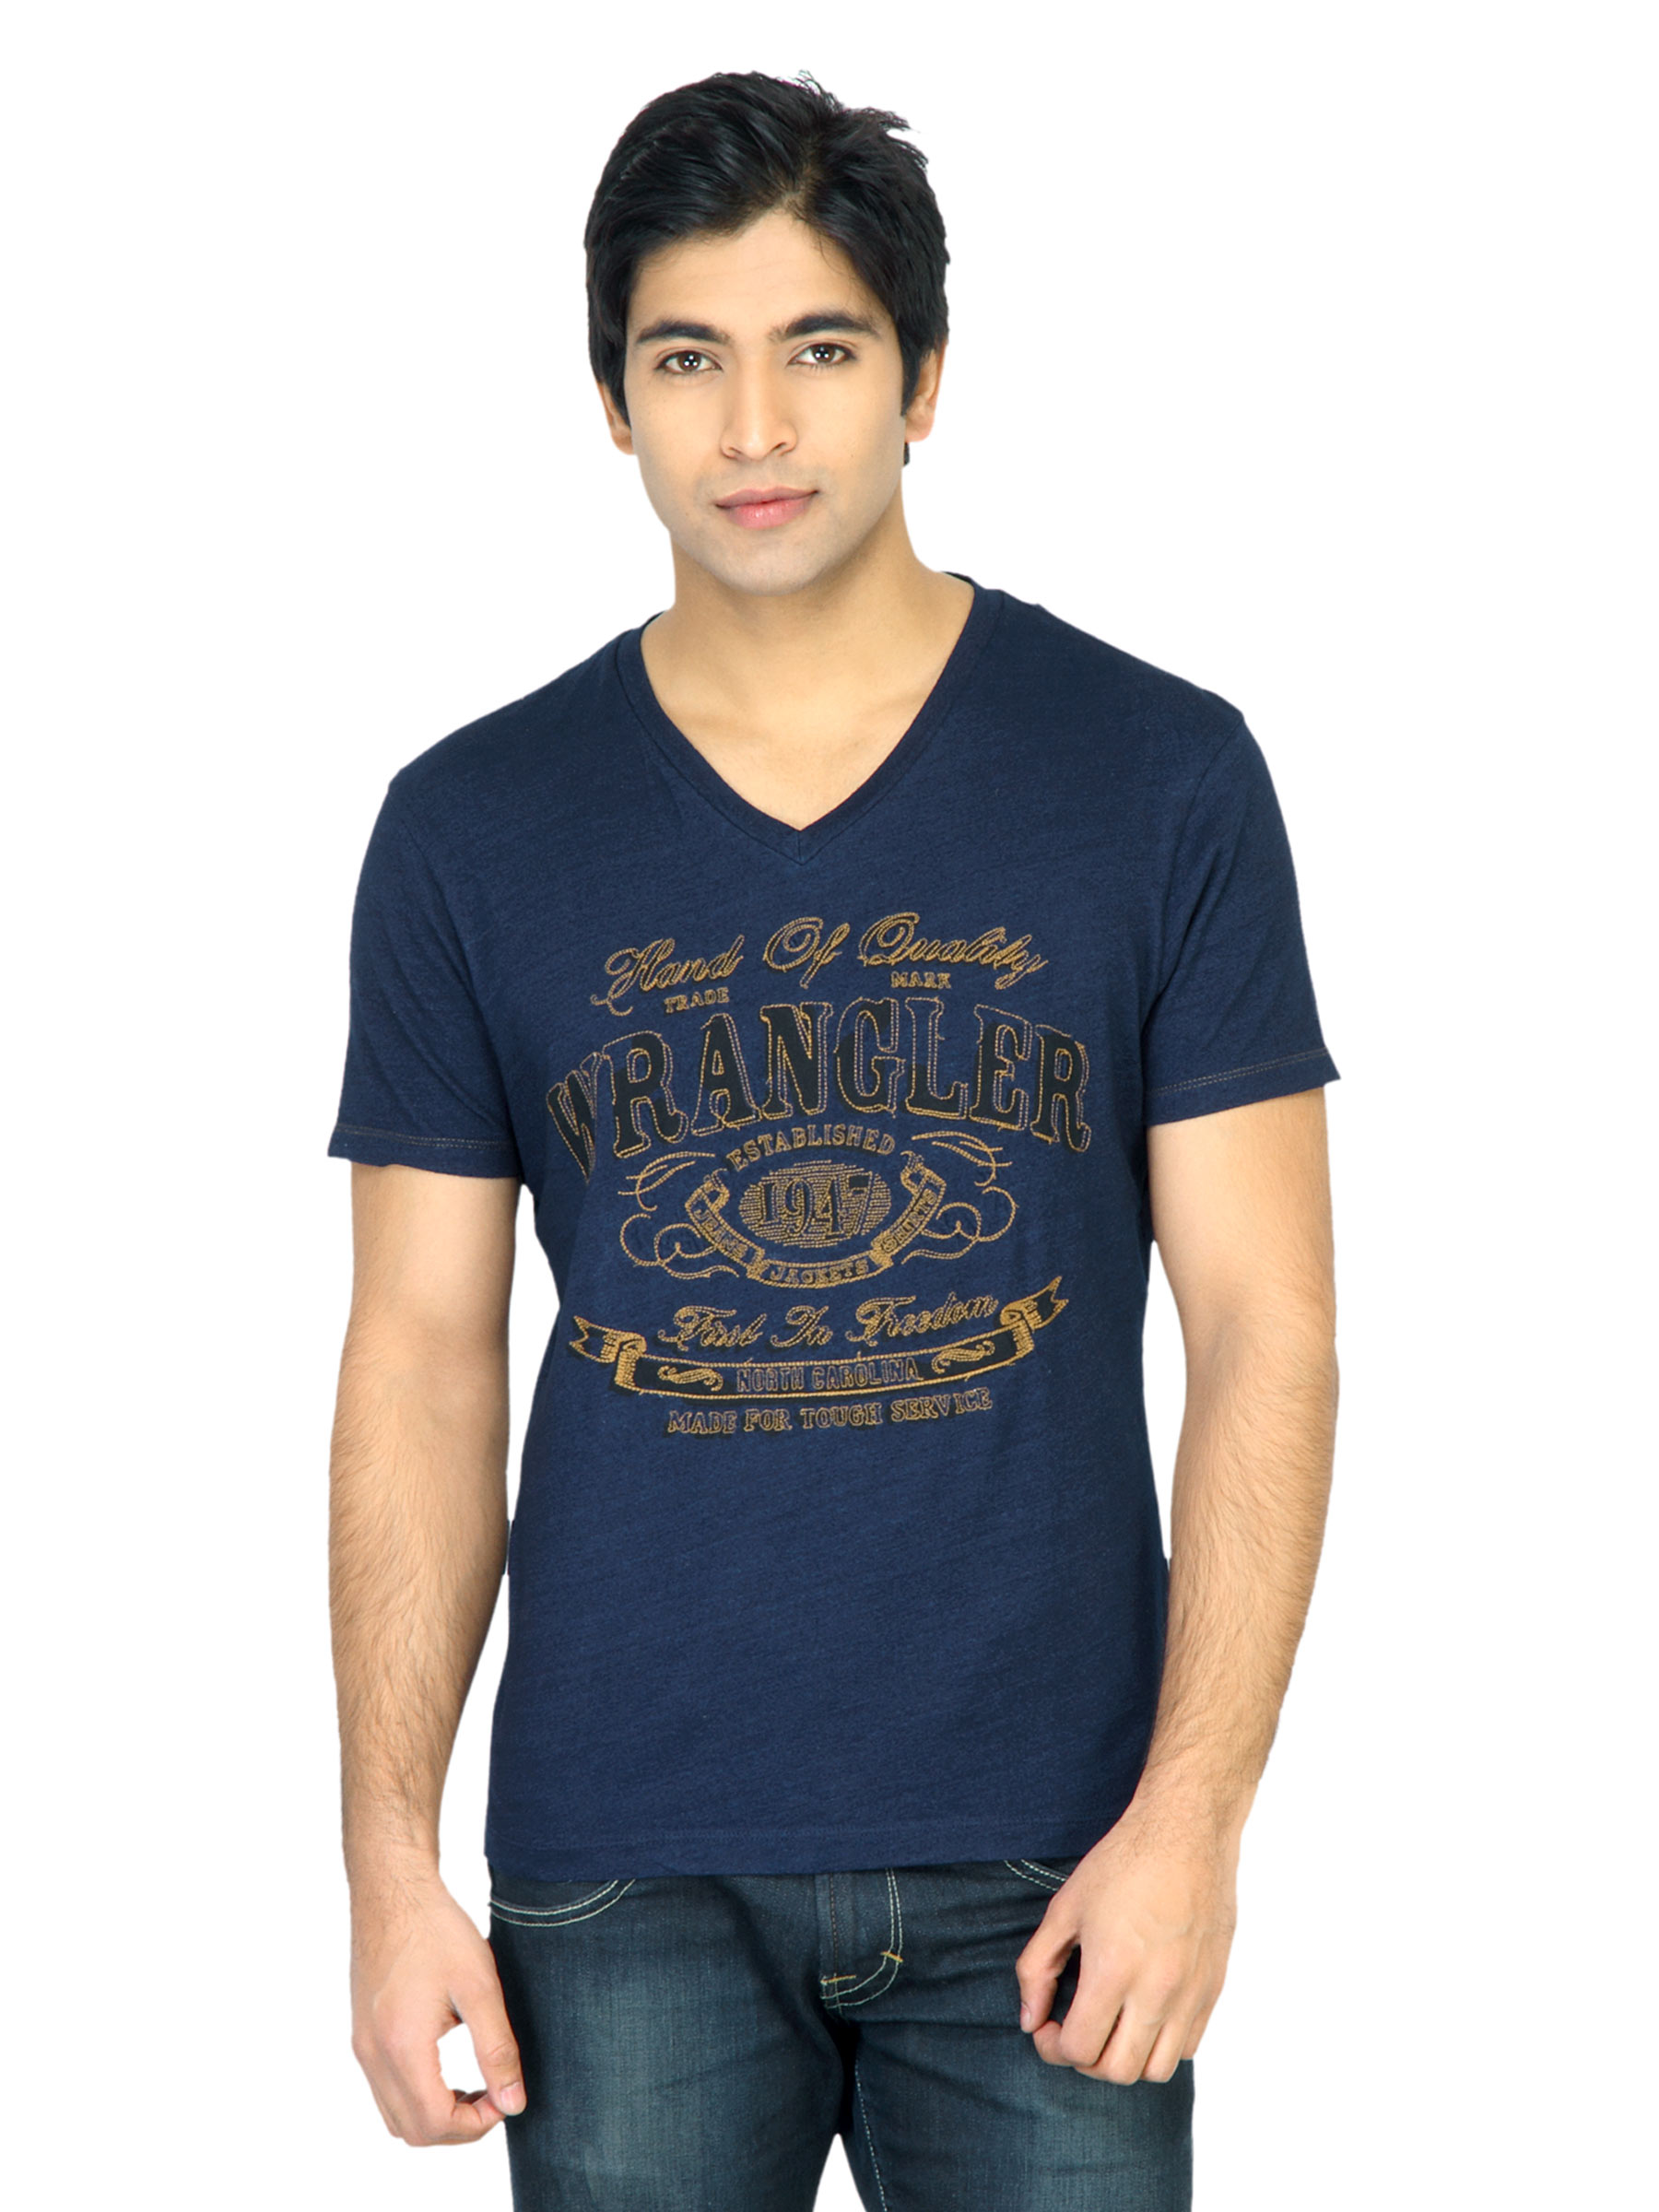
Wrangler Men Indigo Navy Tshirt
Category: Apparel / Topwear / Tshirts
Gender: Men
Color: Navy Blue
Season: Fall 2011
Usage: Casual